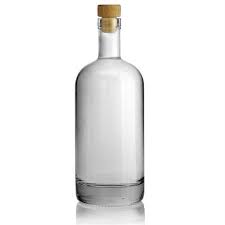
Label: glass